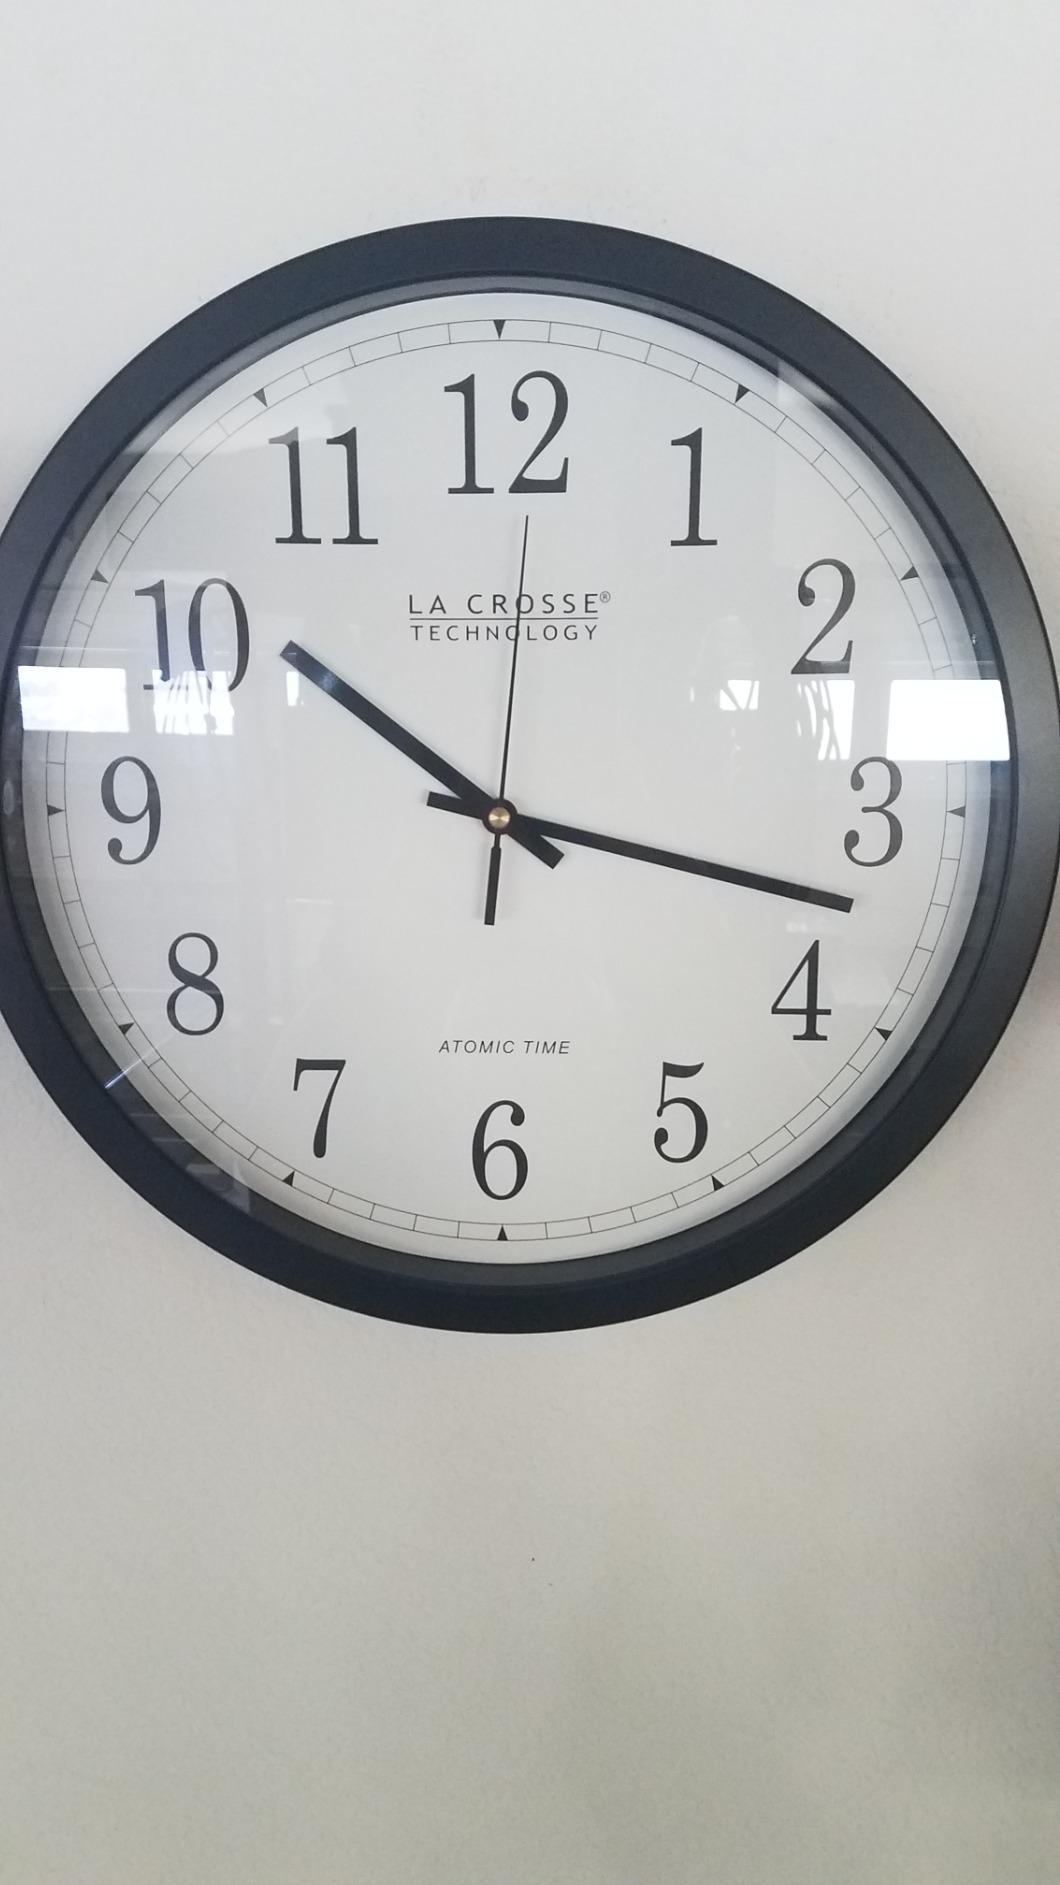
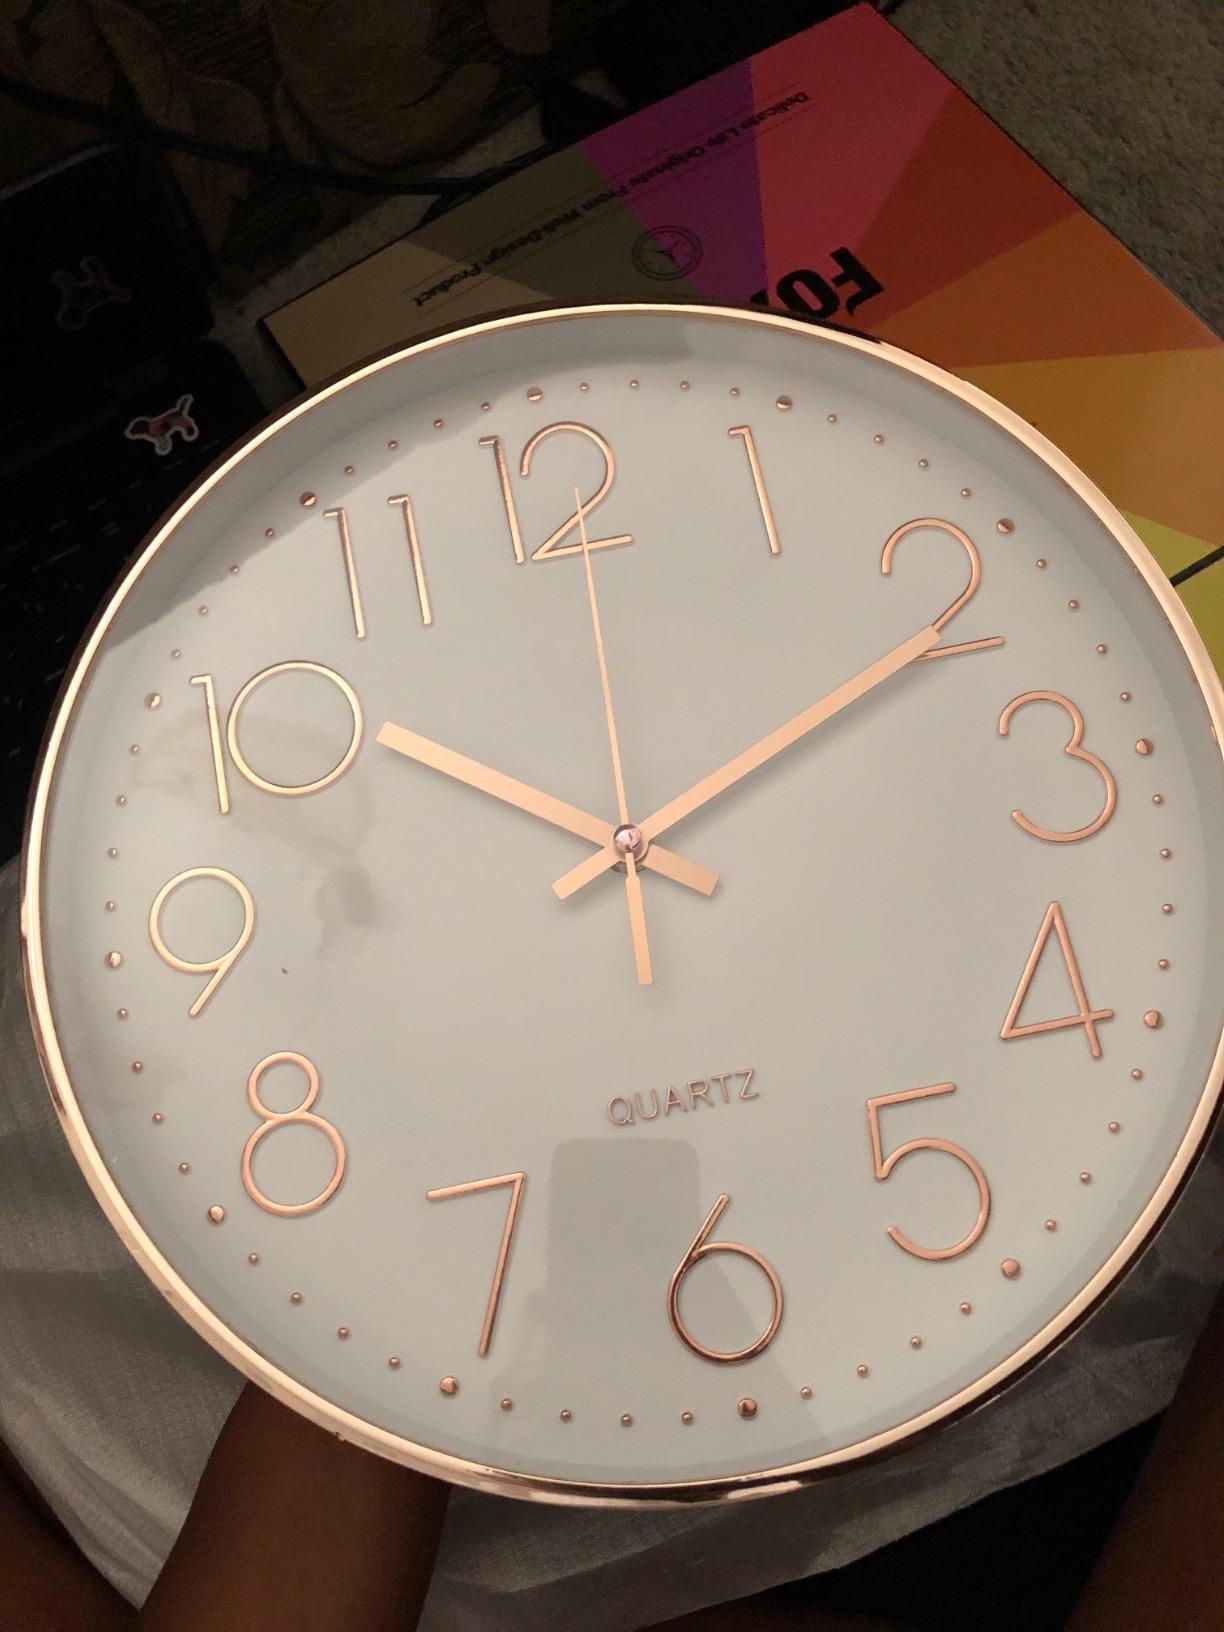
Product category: clock
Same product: no